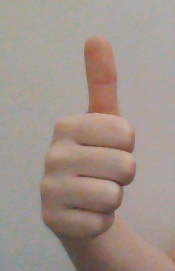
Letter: aleff